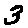
Label: 3